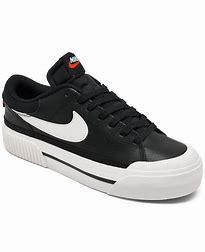
Brand: Nike
Model: Court